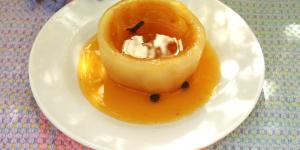
cascos de parchita